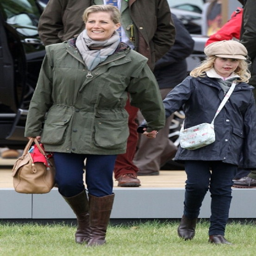
noble people attend day of show